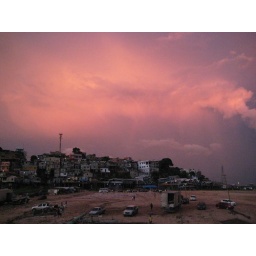
Close to our departure the sky turns pink over the portside favela.